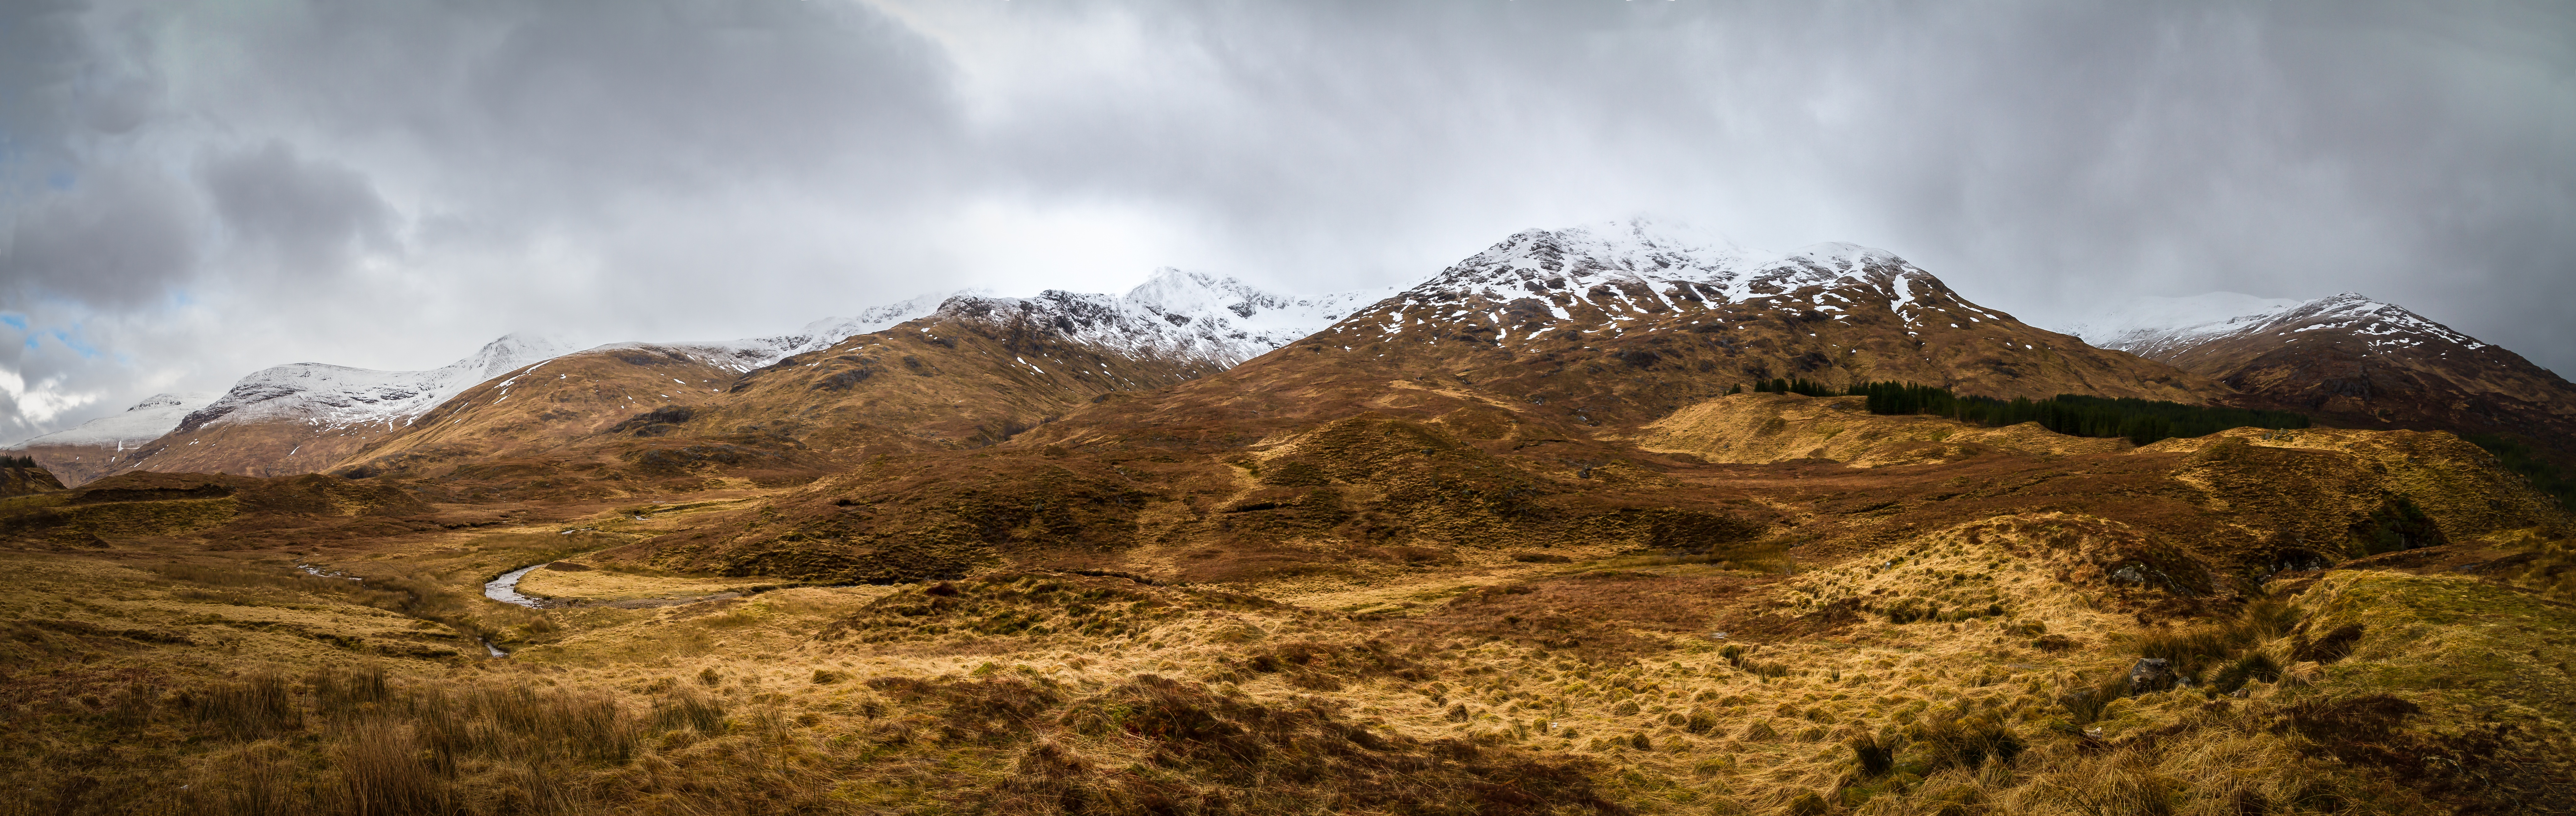
landscape, wilderness, mountain, cloud, hill, valley, mountain range, panorama, terrain, ridge, summit, plateau, fell, loch, landform, geographical feature, mountainous landforms, geological phenomenon